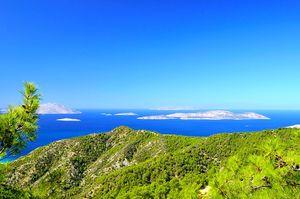
Alimniá ou Alimiá est une ile grecque appartenant à l'archipel du Dodécanèse dans la mer Égée, située entre les îles de Rhodes et de Chálki.